Elisabeth Juliana Francisca of Hesse-Homburg

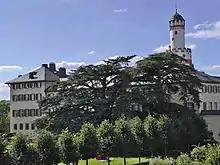
Homburg Castle, 2005.

Elisabeth Juliana Francisca was born at Homburg Castle on 6 January 1681, the fifth daughter of Landgrave Frederick II of Hesse-Homburg and his second wife Duchess Louise Elisabeth of Courland. Elisabeth Juliana Francisca was baptised on 13 January.